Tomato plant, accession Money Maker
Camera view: tilt-top (135 deg); turntable rotation: 210 degrees
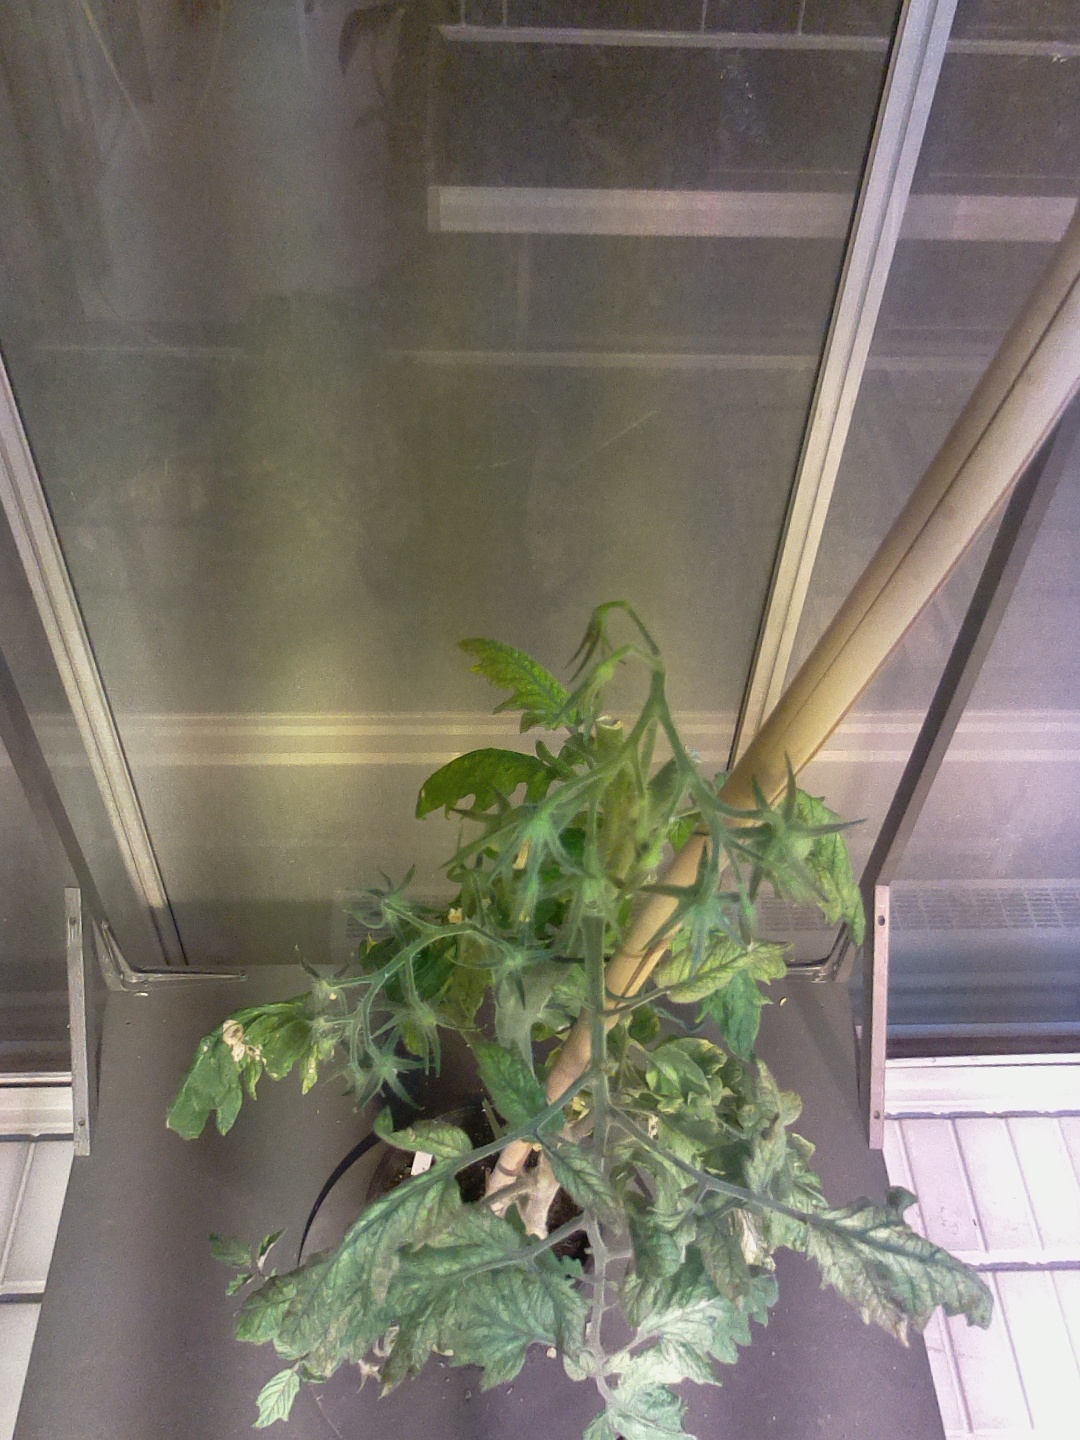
BBCH growth stage 77: 70%-80% of final fruit size